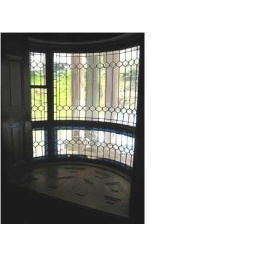
Listing Photo: Leaded glass bow window with seat in main entry hall